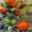
Label: rose